Faisal–Weizmann agreement

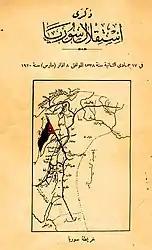
Book of the Independence of Syria, 8 March 1920, showing the declared borders of Faisal's Arab Kingdom of Syria, including Palestine.

Weizmann first met Faisal in June 1918, during the British advance from the South against the Ottoman Empire in World War I. As leader of an impromptu "Zionist Commission", Weizmann traveled to southern Transjordan for the meeting. Weizmann had assured Faisal that "the Jews did not propose to set up a government of their own but wished to work under British protection, to colonize and develop Palestine without encroaching on any legitimate interests". Antonius commented in 1938 that: "The combined effect of those assurances had been to induce in him a belief that there was nothing either in the Zionist aspirations as such or in the policy professed by the British Government in regard to their fulfilment that would interfere with Arab political and economic freedom in Palestine".